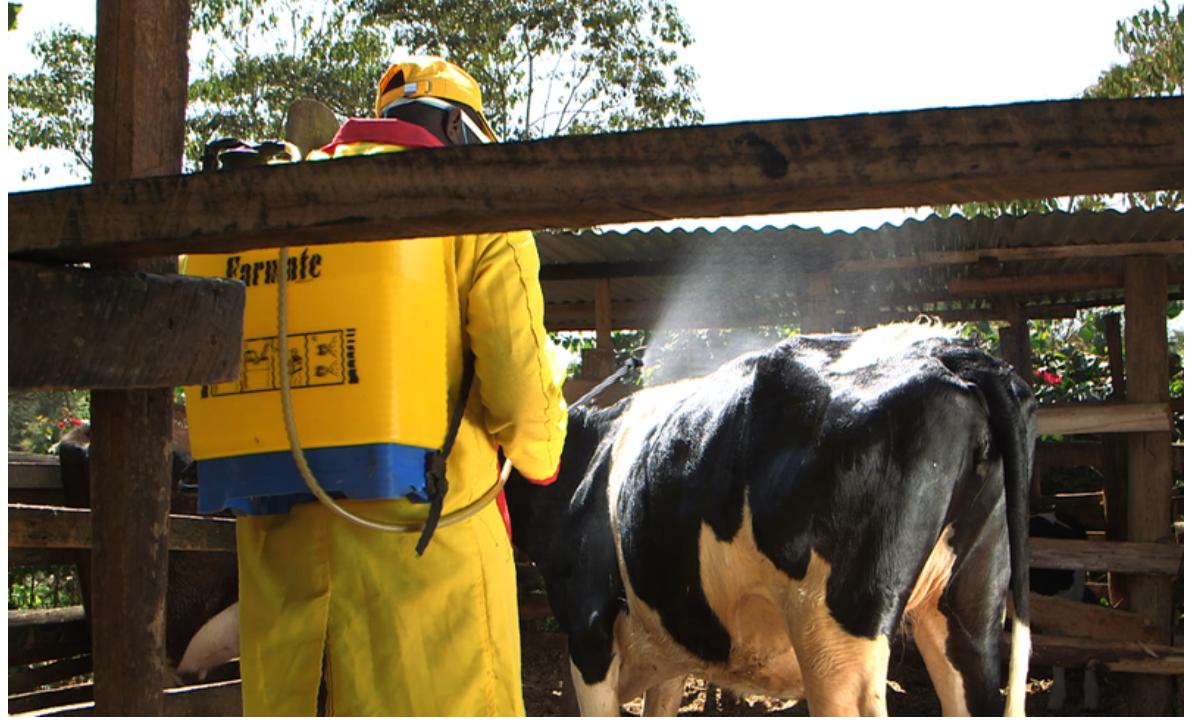
Ng'ombe mwenye rangi nyeusi na nyeupe huku tumboni anapuliziwa dawa na mkulima  aliyevaa nguo ya manjano ng'ombe huyu amezuiliwa wakati shughuli hii inapoendela unaeza ona miti ya kijani kibichi kule sehemu nyingine.